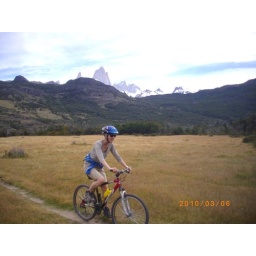
Barb on mountain bike in El Chalten